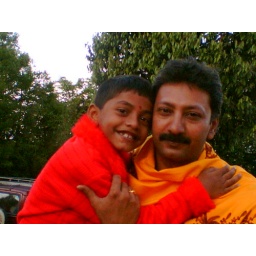
this was taken at the tiger hill in darjeeling at 4.00 am in the morning after we watched the sunrise..